Mexican jumping bean

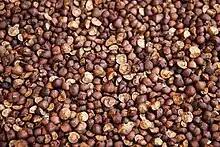
Mexican jumping beans

Physicists at Seattle University theorize, using Brownian motion as a model, that the larva's random walk helps to find shade to survive on hot days. Although it does not optimize for finding shade quickly, the strategy minimizes the chances of never finding shade when shade is sparse.